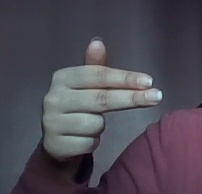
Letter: ghain